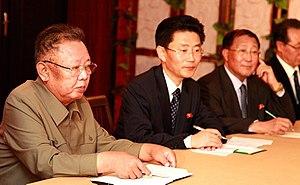
Les dénominations d’État communiste, régime communiste, pays communiste, système communiste sont utilisées pour qualifier le régime politique d'un État dans lequel un parti se réclamant du communisme exerce le monopole de la gestion des affaires publiques, en tant que parti unique officiel ou bien en tant que parti dominant d'une coalition rassemblant les seuls partis autorisés. Au cours du XXᵉ siècle, un tiers environ de l'humanité a vécu sous un régime politique catégorisé comme « communiste ».